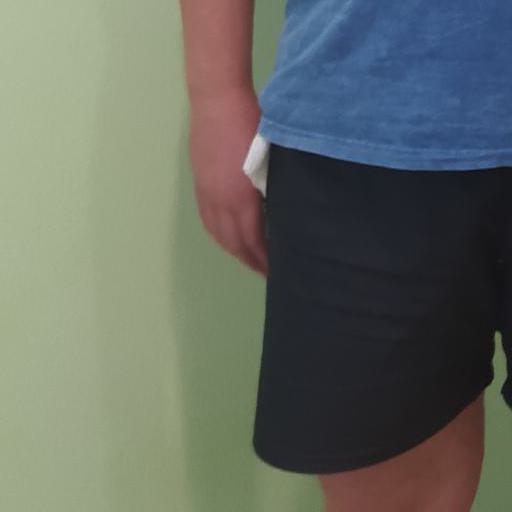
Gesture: no_gesture